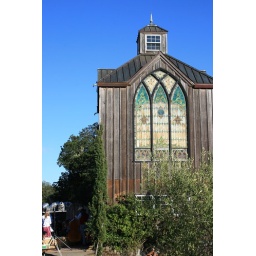
Tower on the Vineyard, with stained glass from a church window in Boston, MA. at Stubb's Vineyard, Petaluma, CA 2008